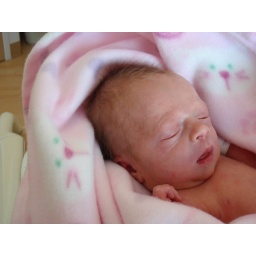
Morgandy in the pink kitty blanky.